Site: brandenburg
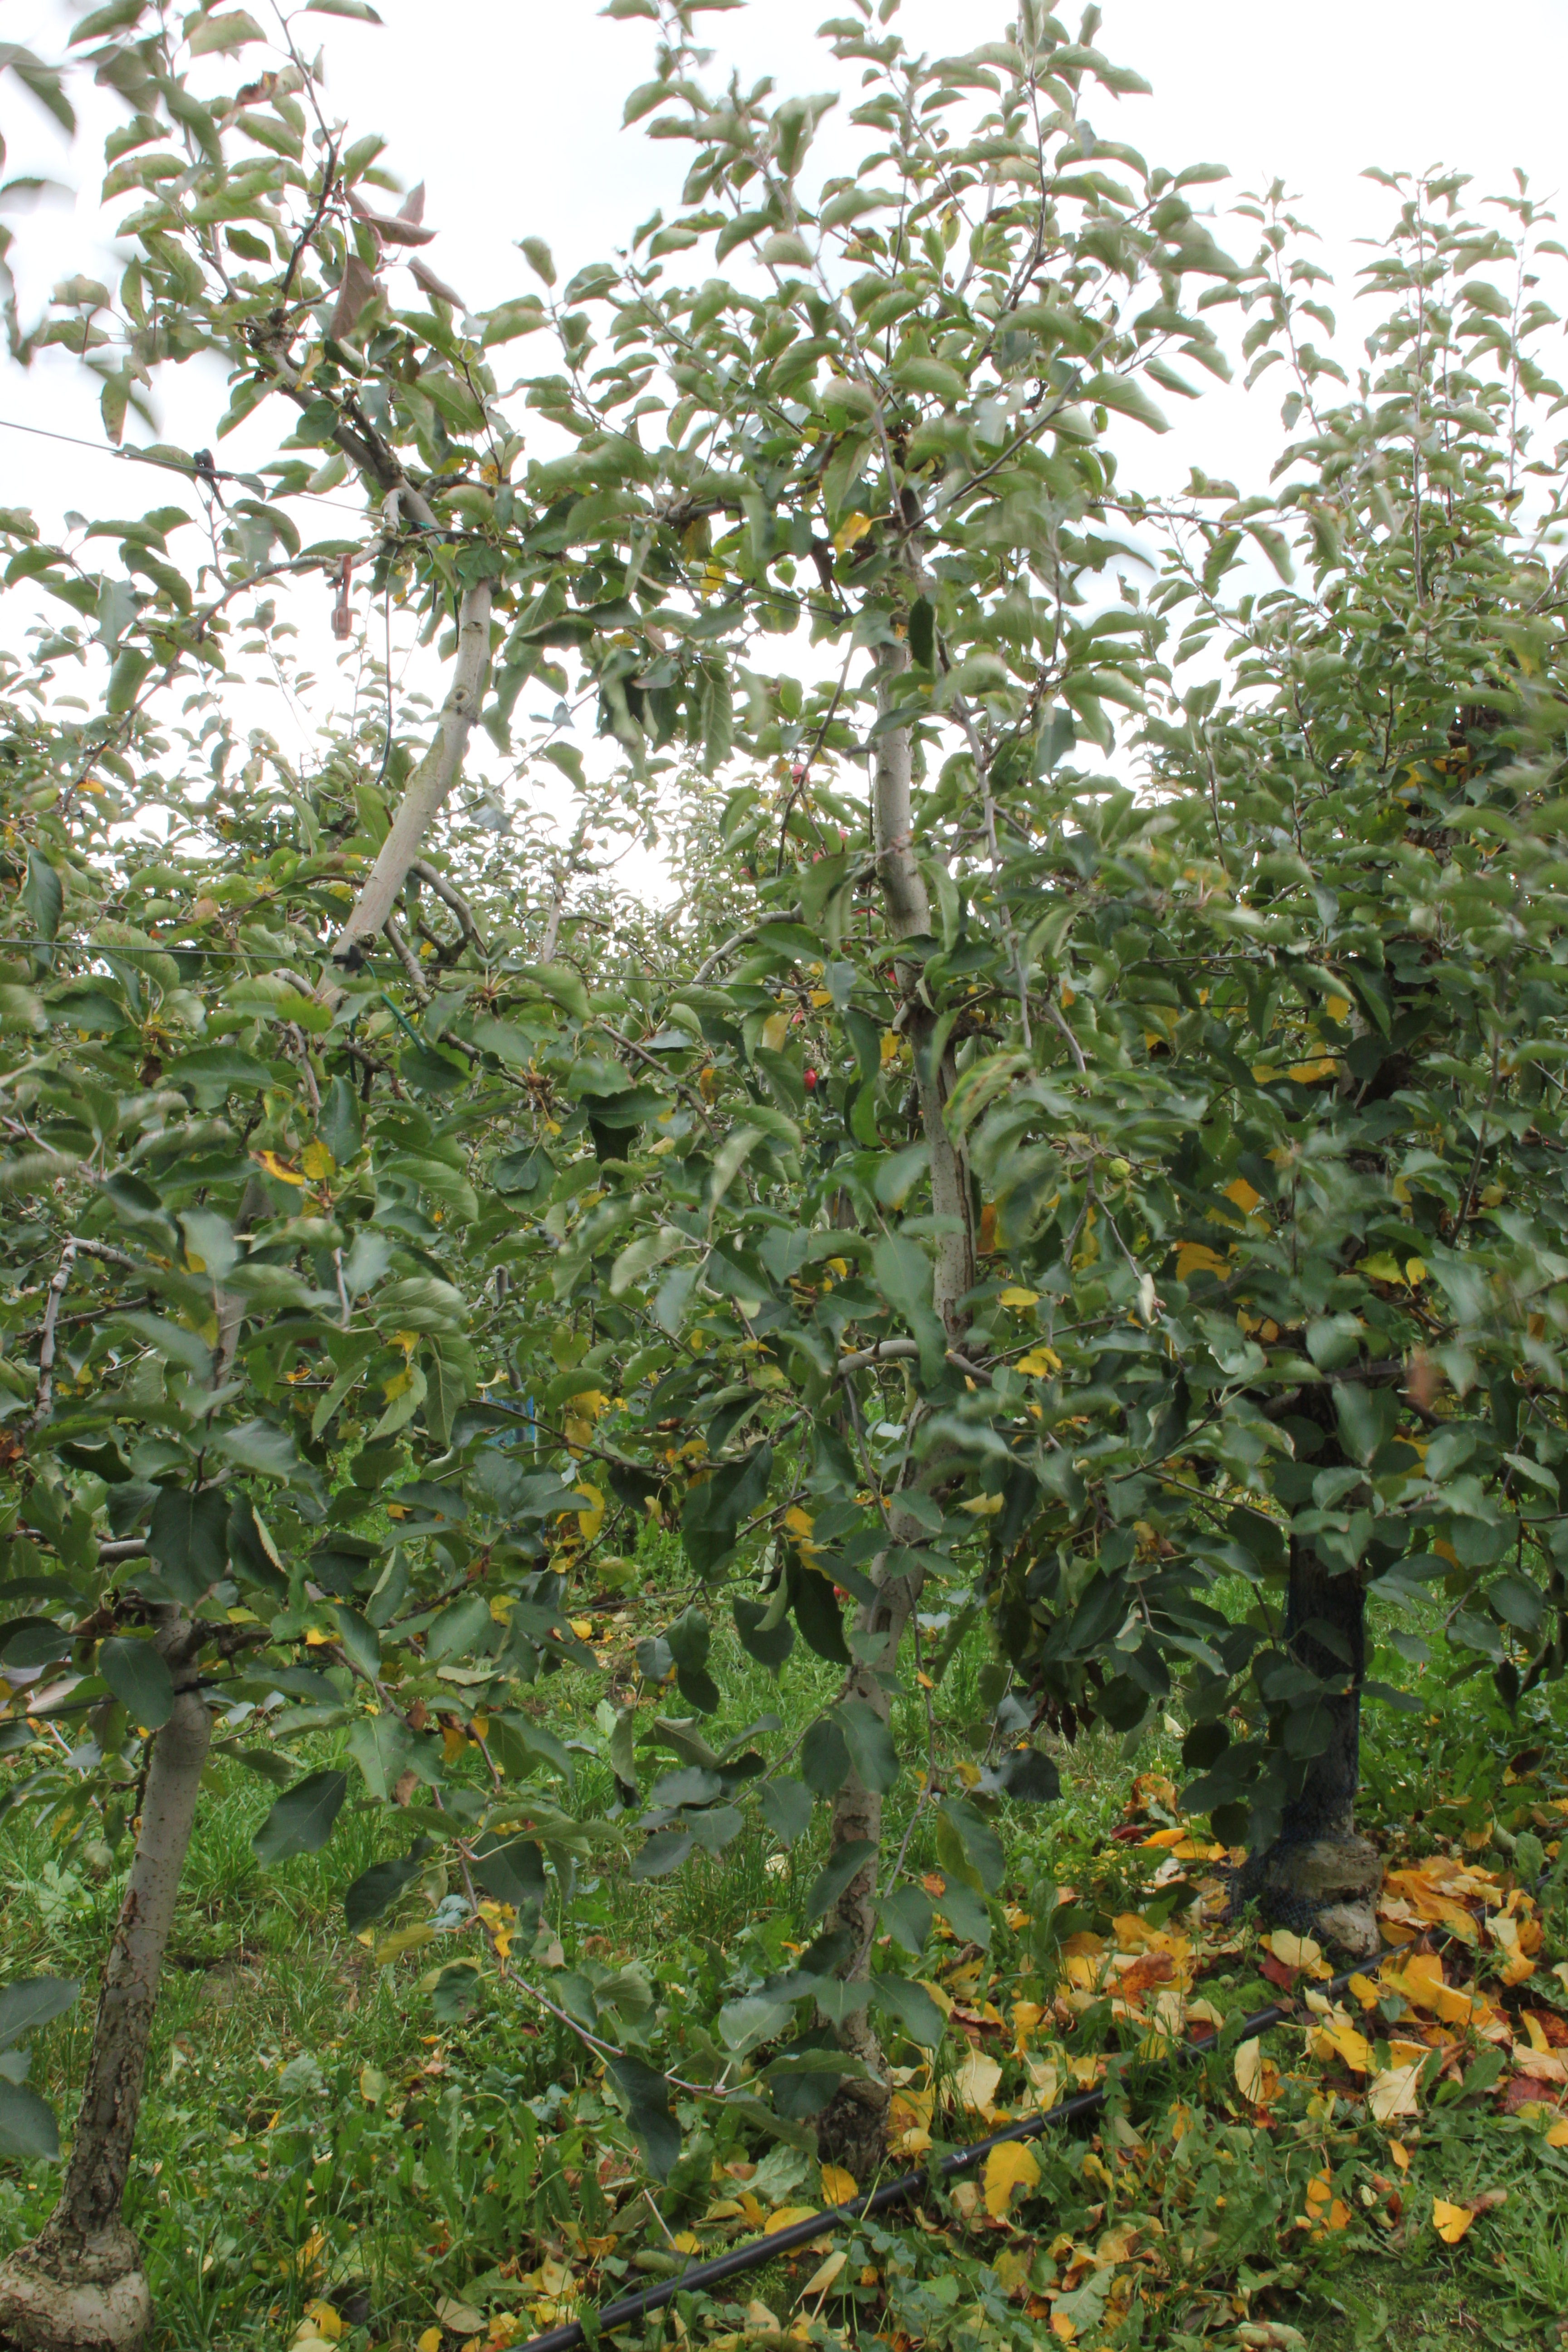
Growth stage (BBCH 91): Senescence, beginning of dormancy